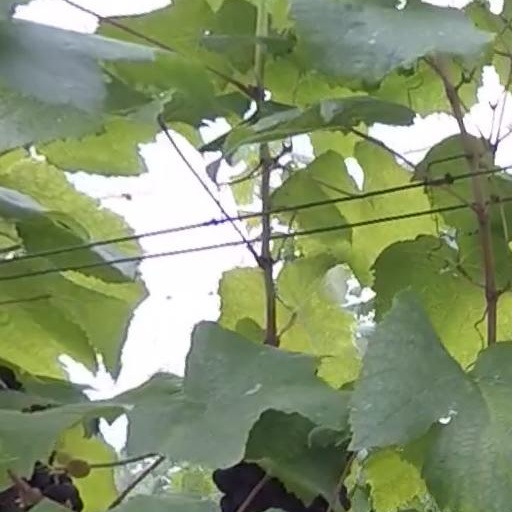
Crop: grape